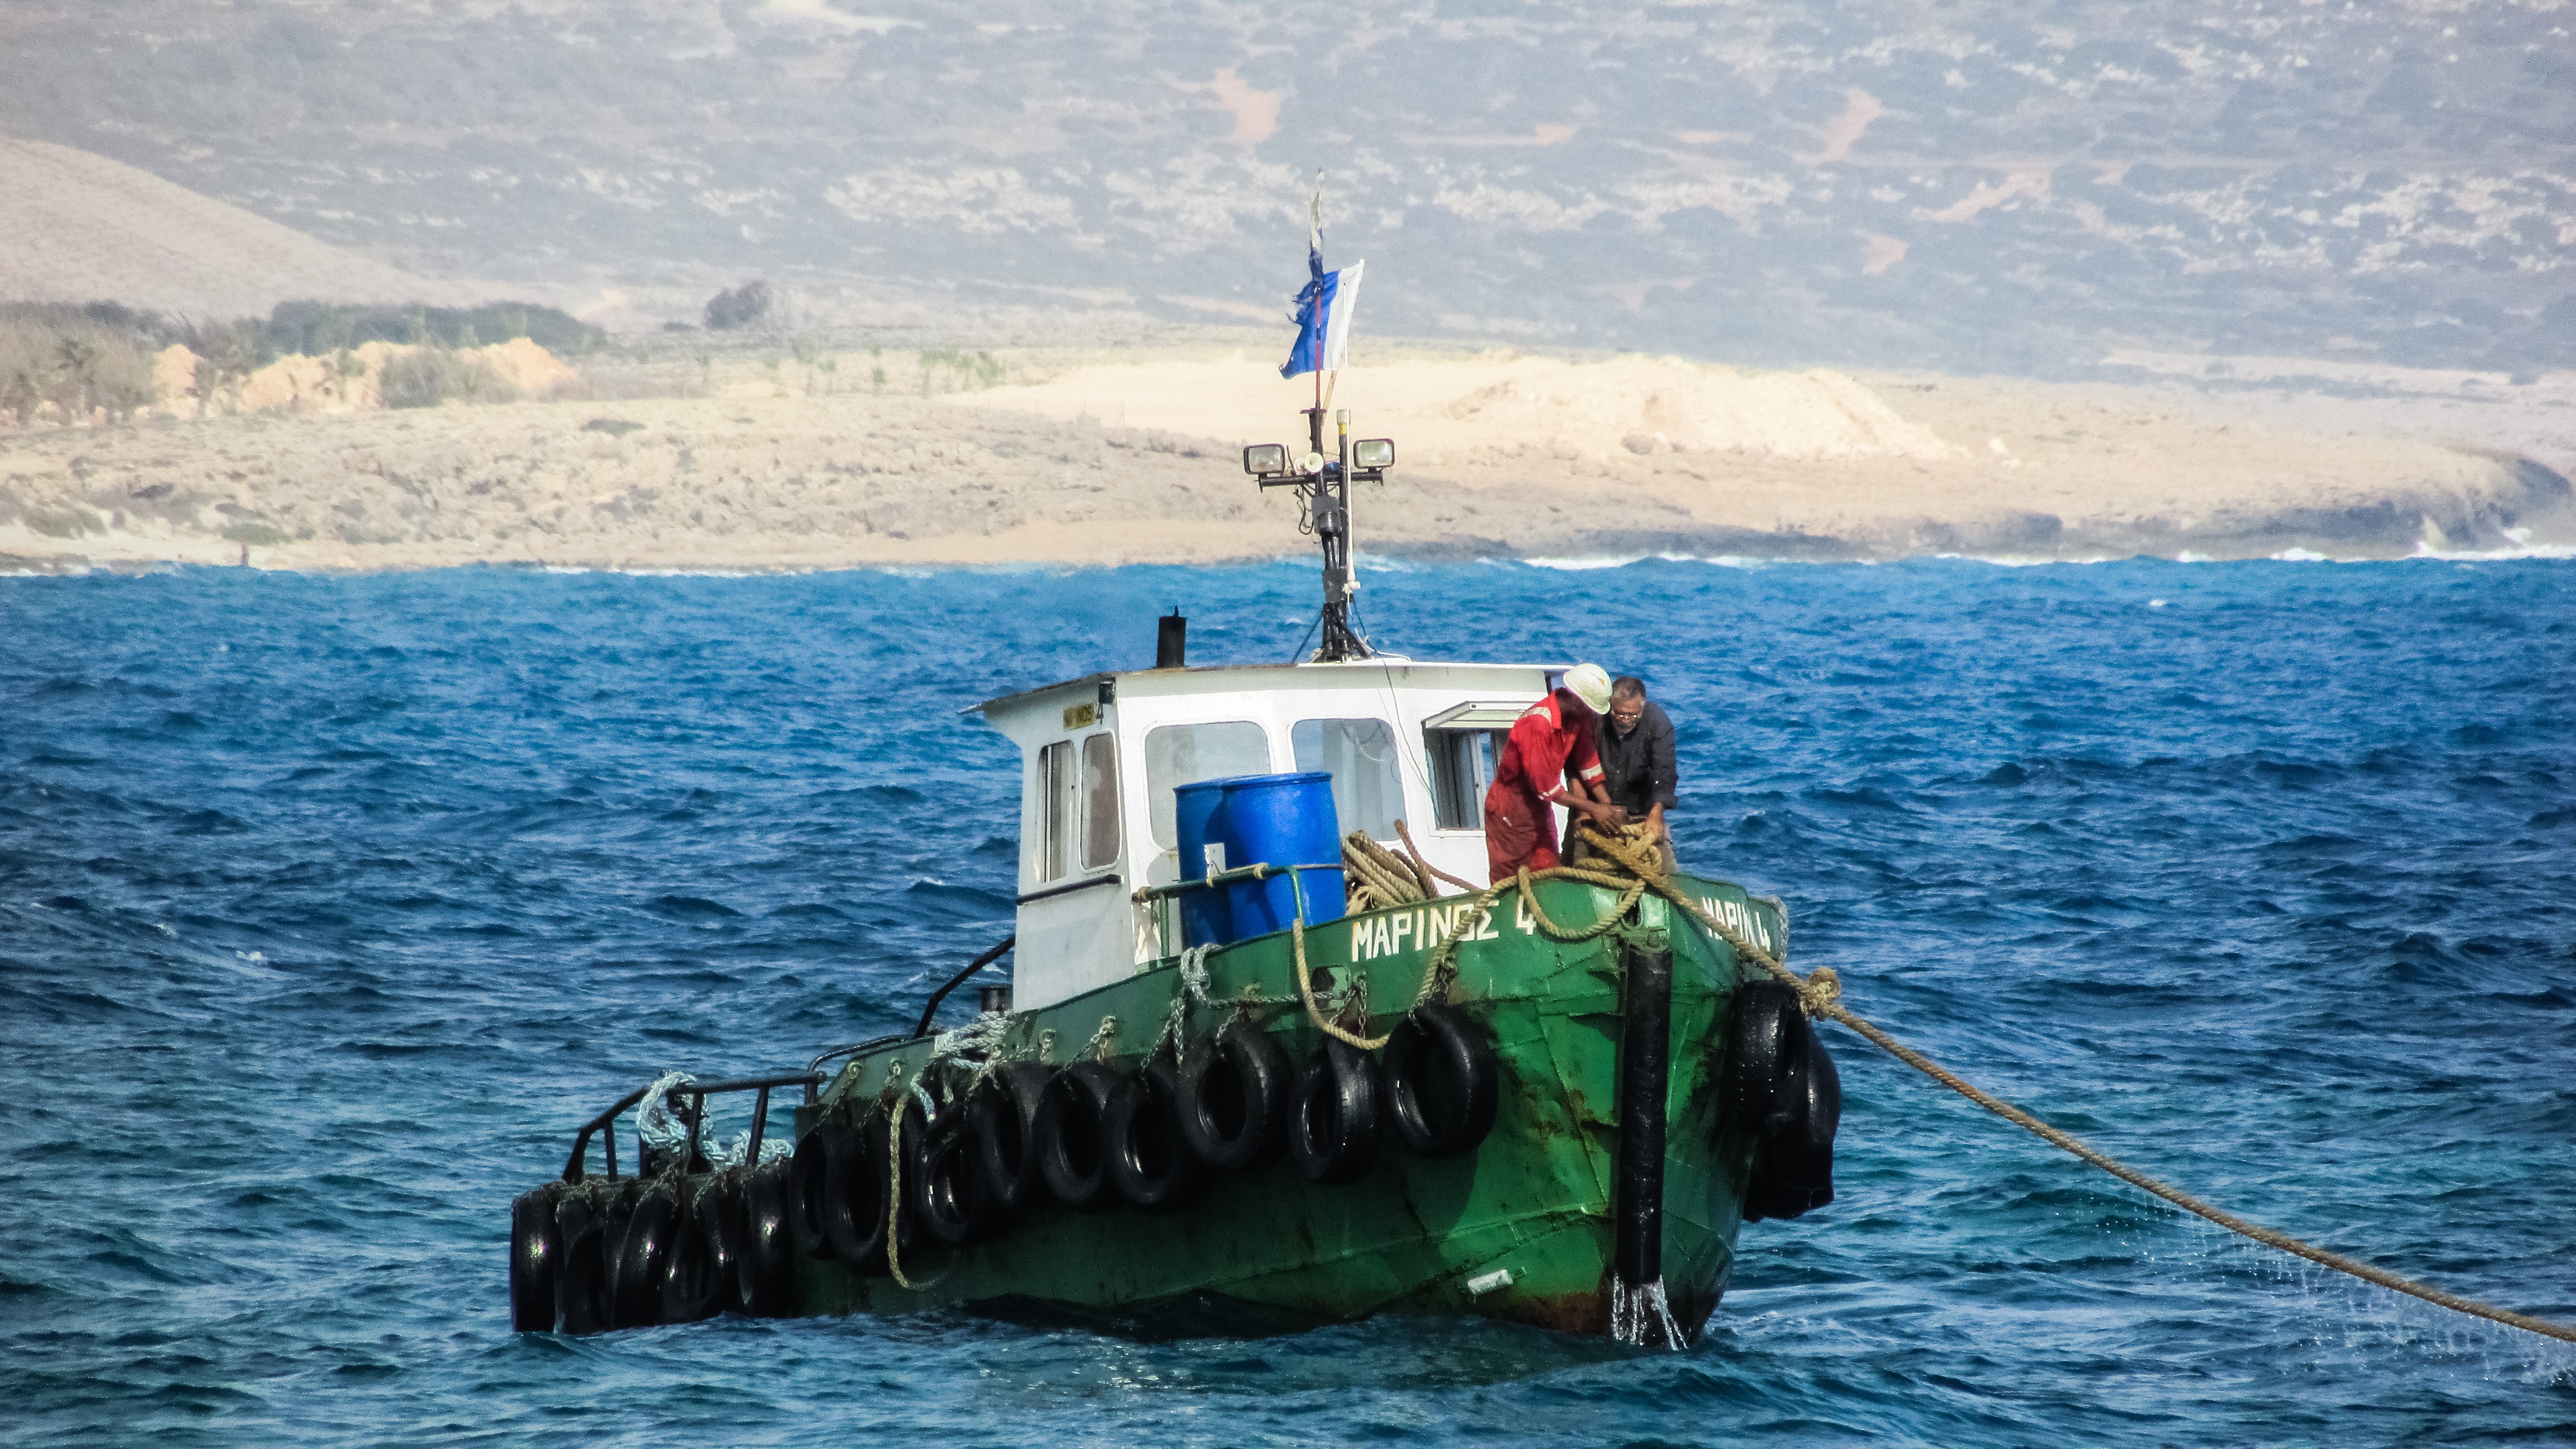
sea, coast, ocean, boat, wind, ship, vessel, vehicle, harbour, arctic, ferry, nautical, maritime, tugboat, watercraft, tug, fishing vessel, towboat